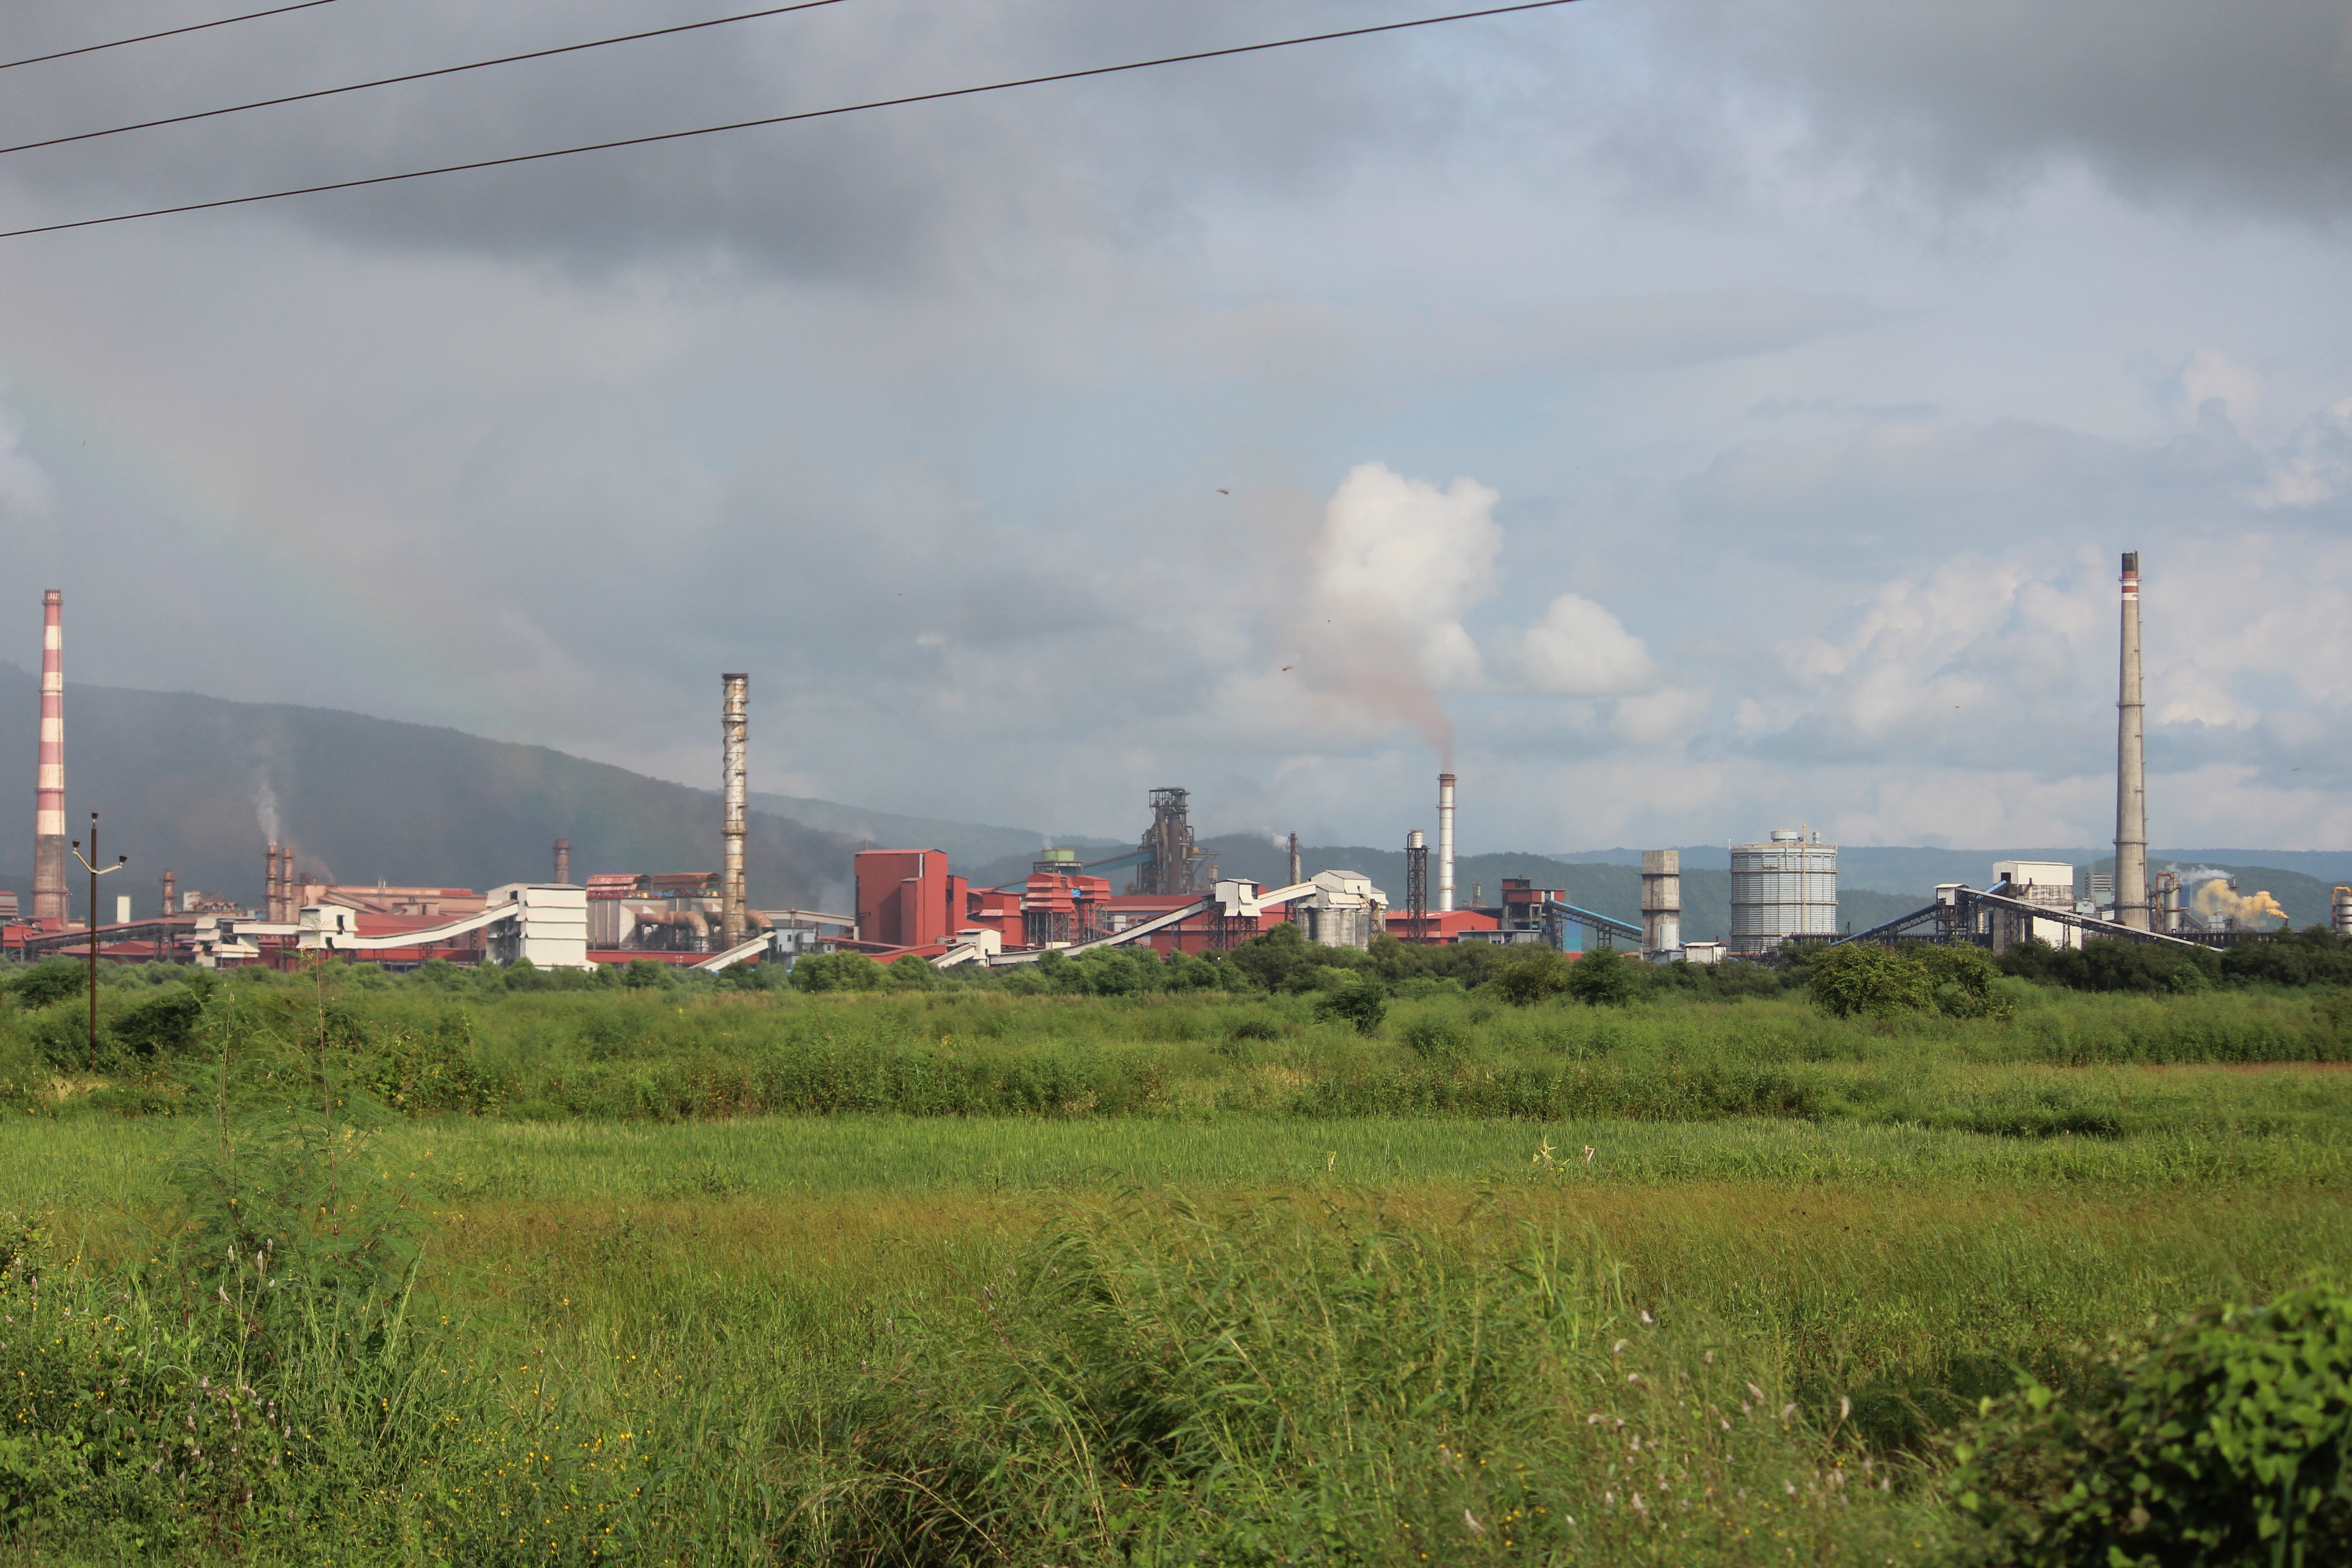
wind, tower, rural area, power station